The Last Four on Santa Cruz

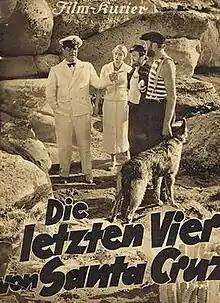

The Last Four on Santa Cruz is a 1936 German drama film directed by Werner Klingler and starring Hermann Speelmans, Irene von Meyendorff and Valéry Inkijinoff. The film was shot at the Babelsberg Studios in Berlin and on location in the Canary Islands.